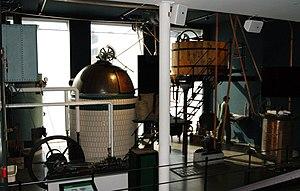
Mohren expérience de la bière à Dornbirn, Vorarlberg, Autriche. Microbrasserie restaurée.